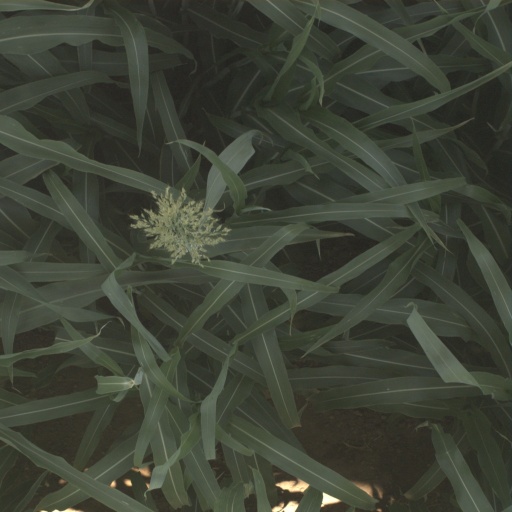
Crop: sorghum